New Windsor, New York

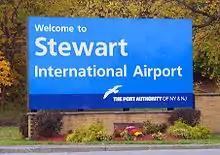
Stewart International Airport

Stewart International Airport is located partially in New Windsor and partially in the town of Newburgh. Formerly Stewart Air Force Base, the airport is named after Capt. Lachlan Stewart, who skippered schooners and other sailing vessels about 1850–1870. Stewart was also a lumber merchant and later retired to a dairy farm. In 1930, his grandson, Thomas Archibald ("Archie") Stewart, persuaded his uncle, Samuel L. Stewart, to donate land at "Stoney Lonesome", to the city of Newburgh for an airport.